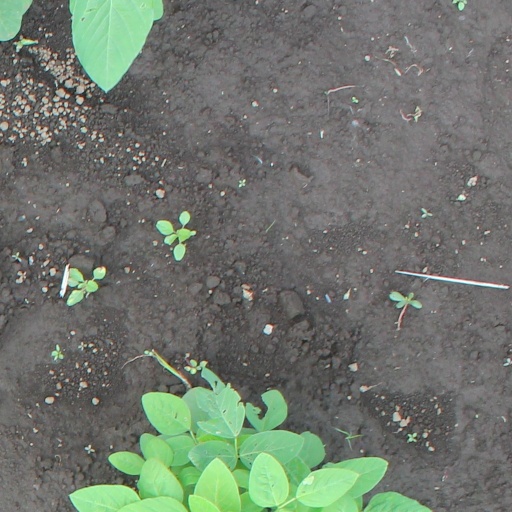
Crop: soybean